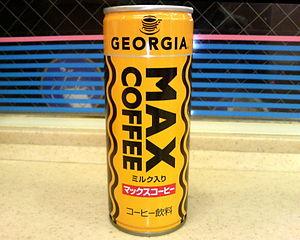
Le café en canette est omniprésent au Japon, avec un grand nombre d'entreprises en concurrence qui offrent divers types de produits. Le café en canette est déjà préparé et prêt à boire. Il est disponible dans les supermarchés et dans les supérettes de proximité, ainsi que dans les distributeurs automatiques qui offrent des canettes chaudes en automne et en hiver, et froides durant les mois de chaleur.